List of Remarkable Gardens of France

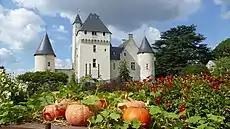
Château du Rivau

The botanical park is made up of 24 gardens and three parts : the Arcadia' gardens that refer to classical antiquity and recall the youth, the romantic gardens represent maturity and plenitude, the twilight' gardens offer a timeless composition which represents the old age. The gardens have over seven thousand varieties of plants, particularly those that grow well in an acid soil, including camellias, magnolias, rhododendrons and hydrangeas. The four hundred camellias reach their peak around 20 March, while the azaleas flower in April.